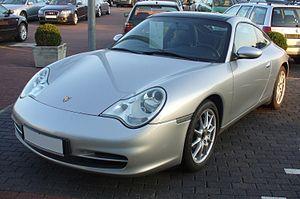
La Porsche 911 est une voiture de sport haut de gamme fabriquée par la firme allemande Porsche. La première génération est commercialisée en 1964, intégralement conçue par la firme de Stuttgart. Cinquante ans plus tard, le modèle emblématique de Porsche en conserve l'esthétique et le nom. La 911 est toujours produite et commercialisée dans sa dernière version en date, la 992. L'architecture du moteur est restée inchangée jusqu'à aujourd'hui. Il s'agit du 6-cylindres à plat, disposé en porte-à-faux arrière.